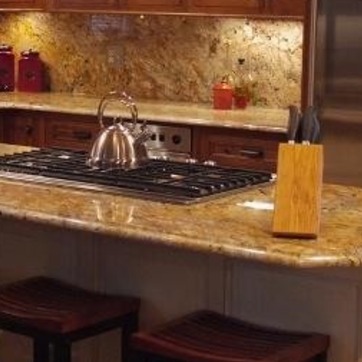
Material: metal